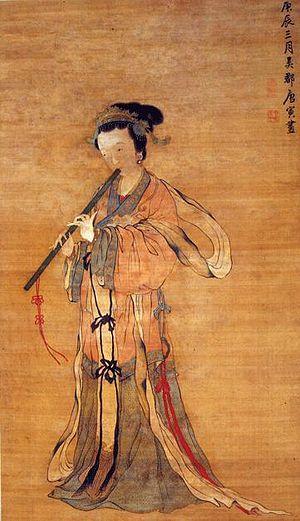
Tang Yin ou T'ang Yin, surnoms : Bohu et Ziwei, noms de pinceau : Liuru Jushi et Taohua Anzhu, né en 1470, originaire de Suzhou, province de Jiangsu, mort en 1523. Chinois. Peintre de genre, figures, paysages, fleurs. Dessinateur.